Sinosauropteryx

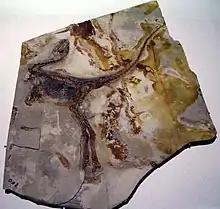
Undescribed fossil specimen at the Hong Kong Science Museum

Despite its feathers, most palaeontologists do not consider "Sinosauropteryx" to be a bird. Phylogenetically, the genus is only distantly related to the clade Aves, usually defined as "Archaeopteryx lithographica" plus modern birds. The scientists who described "Sinosauropteryx", however, used a character-based, or apomorphic, definition of the Class Aves, in which any animal with feathers is considered to be a bird. They argued that the filamentous plumes of "Sinosauropteryx" represent true feathers with a rachis and barbs, and thus that "Sinosauropteryx" should be considered a true bird. They classified the genus as belonging to a new biological order, Sinosauropterygiformes, family Sinosauropterygidae, within the subclass Sauriurae. These proposals have not been accepted, and "Sinosauropteryx" is generally classified in the family Compsognathidae, a group of small-bodied long-tailed coelurosaurian theropods known from the Late Jurassic and Early Cretaceous of Asia, Europe, and South America.